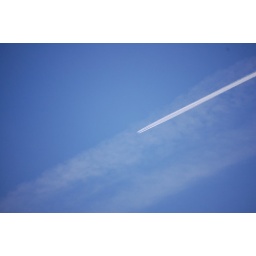
Just a passing passenger jet making a huge vapour trail in the blue sky